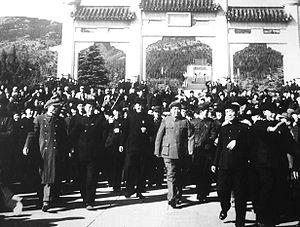
L'histoire du communisme recouvre l'ensemble des évolutions de ce courant d'idées et, par extension, celle des mouvances et des régimes politiques qui s'en sont réclamés. Le communisme se développe principalement au XXᵉ siècle, dont il constitue l'une des principales forces politiques : à son apogée, durant la seconde moitié du siècle, un quart de l'humanité vit sous un régime communiste.